Airavata Elephant Foundation

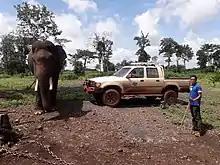
The Elephant Bak Mai at Airavata

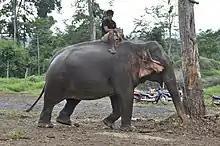
The Elephant Ikea at Airavata

Presently, Airavata Foundation owns four elephants, two bulls; Bokva, Kamsen, the female Ikeo and her female baby Noelle, which are the last four captive elephants in the Ratanakiri Province. All three of the elephants are from the community forest in Ratanakiri. Airavatas elephants have since April 2019 been trained and the mahout staff coached, by the Swede Dan Koehl .